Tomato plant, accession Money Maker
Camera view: vertical (180 deg); turntable rotation: 150 degrees
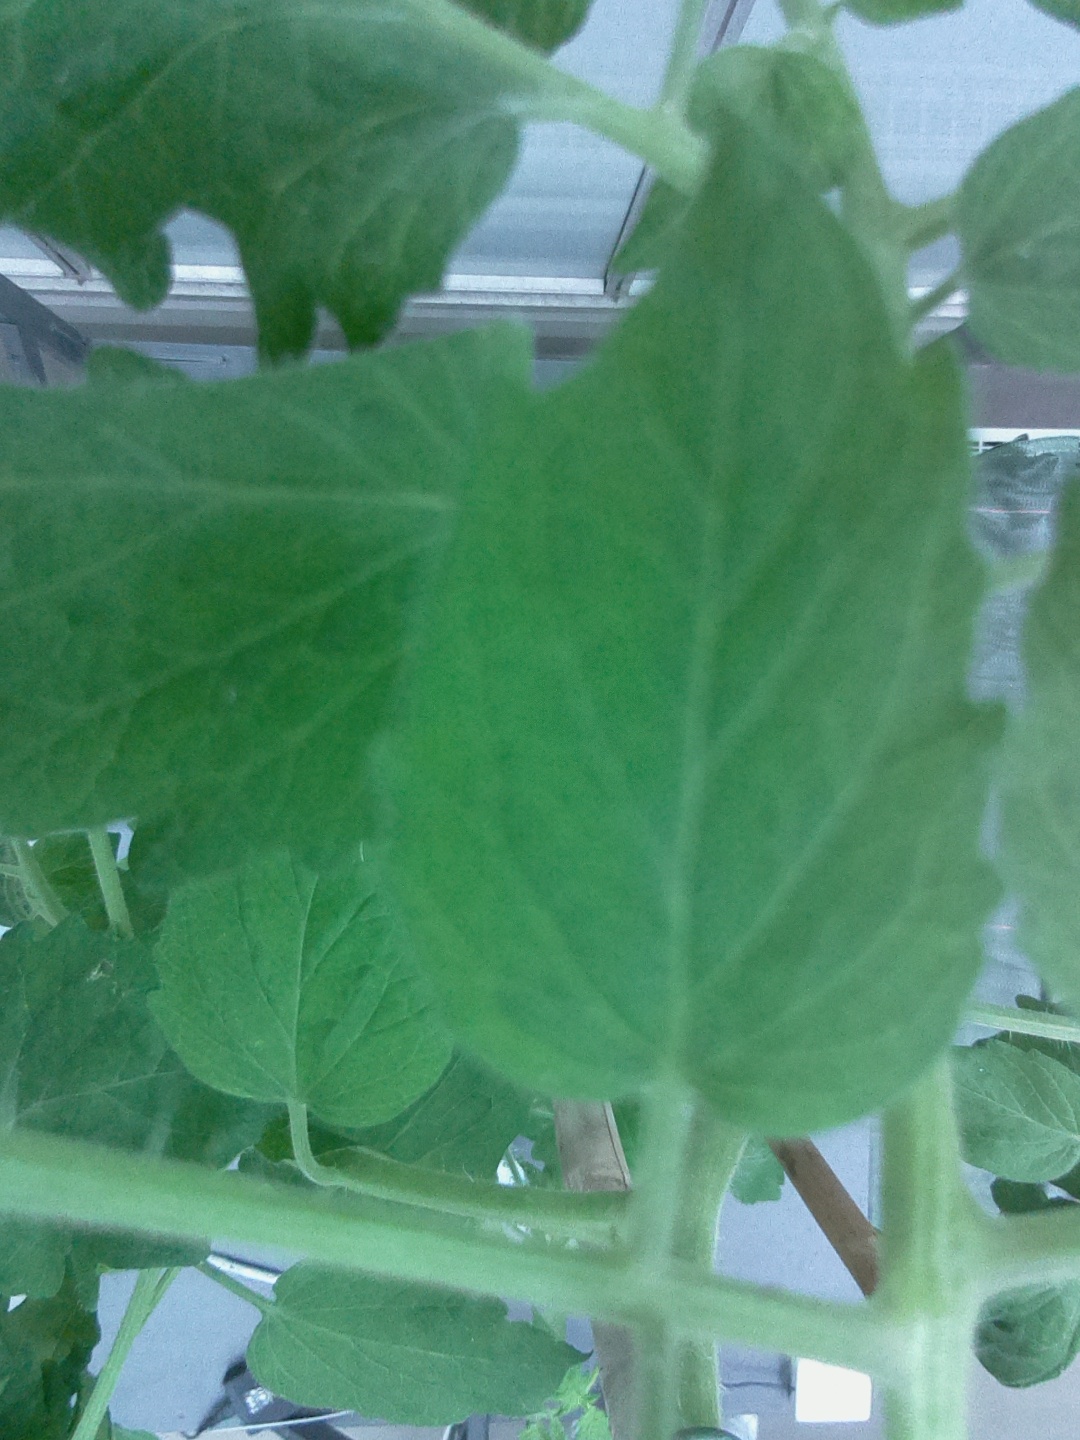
BBCH growth stage 70: Fruits at the main stem or branches visibles